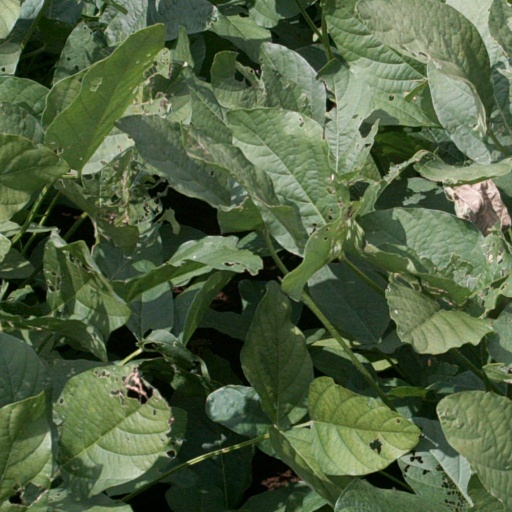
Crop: soybean